Essie Harrison

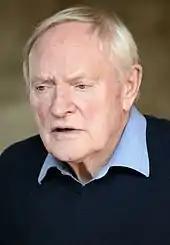
Julian Glover who played Essie's grandfather Joe Goodridge.

Essie is introduced into the show as the granddaughter of sick patient Joe Goodridge (Julian Glover). Wragg was happy that her character's arrival was not linked to nursing. While Joe is being treated on the ward junior doctor Zosia March (Camilla Arfwedson) becomes suspicious of his role in World War II and makes allegations against him. Zosia wants to discover the truth and prevents Joe from signing a form instructing doctors not to revive him. Essie notices the tension between the two but is relieved when Joe is revived. It is then revealed that he is an escaped Nazi war criminal which shocks Essie because she was completely unaware. Wragg told Katy Moon from "Inside Soap" that Essie and Joe's storyline was unusual and this attracted her to take the role. The story held consequences for Essie as she is forced to deal with the reality of her grandfather's past. Wragg explained "what you find out about Joe is very dramatic, and there are lots of layers for Essie to unravel." Essie was raised by Joe, so she considers him to be her hero and the revelation throws "Essie's world into complete disarray".